Unimog 406

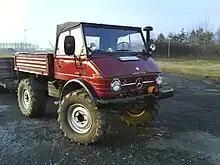
Unimog 406.120 Cabrio

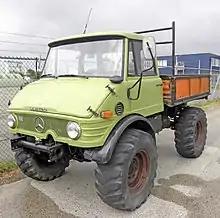
Unimog 406.121 without snorkel

Eleven different Unimog 406 types were offered with the standard cabrio (406.120) and closed cab (406.121) types being the most important, 96% of all Unimog 406 ever produced are either one of these two. The OEM part models were not given a type number until 1965 when they received the type numbers 406.130, 406.131 and 406.133. In 1968 they were merged into the Unimog 416 series. Each Unimog "type" was offered in different models, the four models were; U 65, U 70, U 80 and U 84 (later called U 900).